Citect

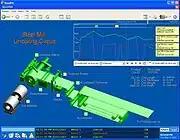
Screenshot of the steel mill demo in CitectSCADA V7.0

CitectSCADA is a HMI / SCADA software package supporting